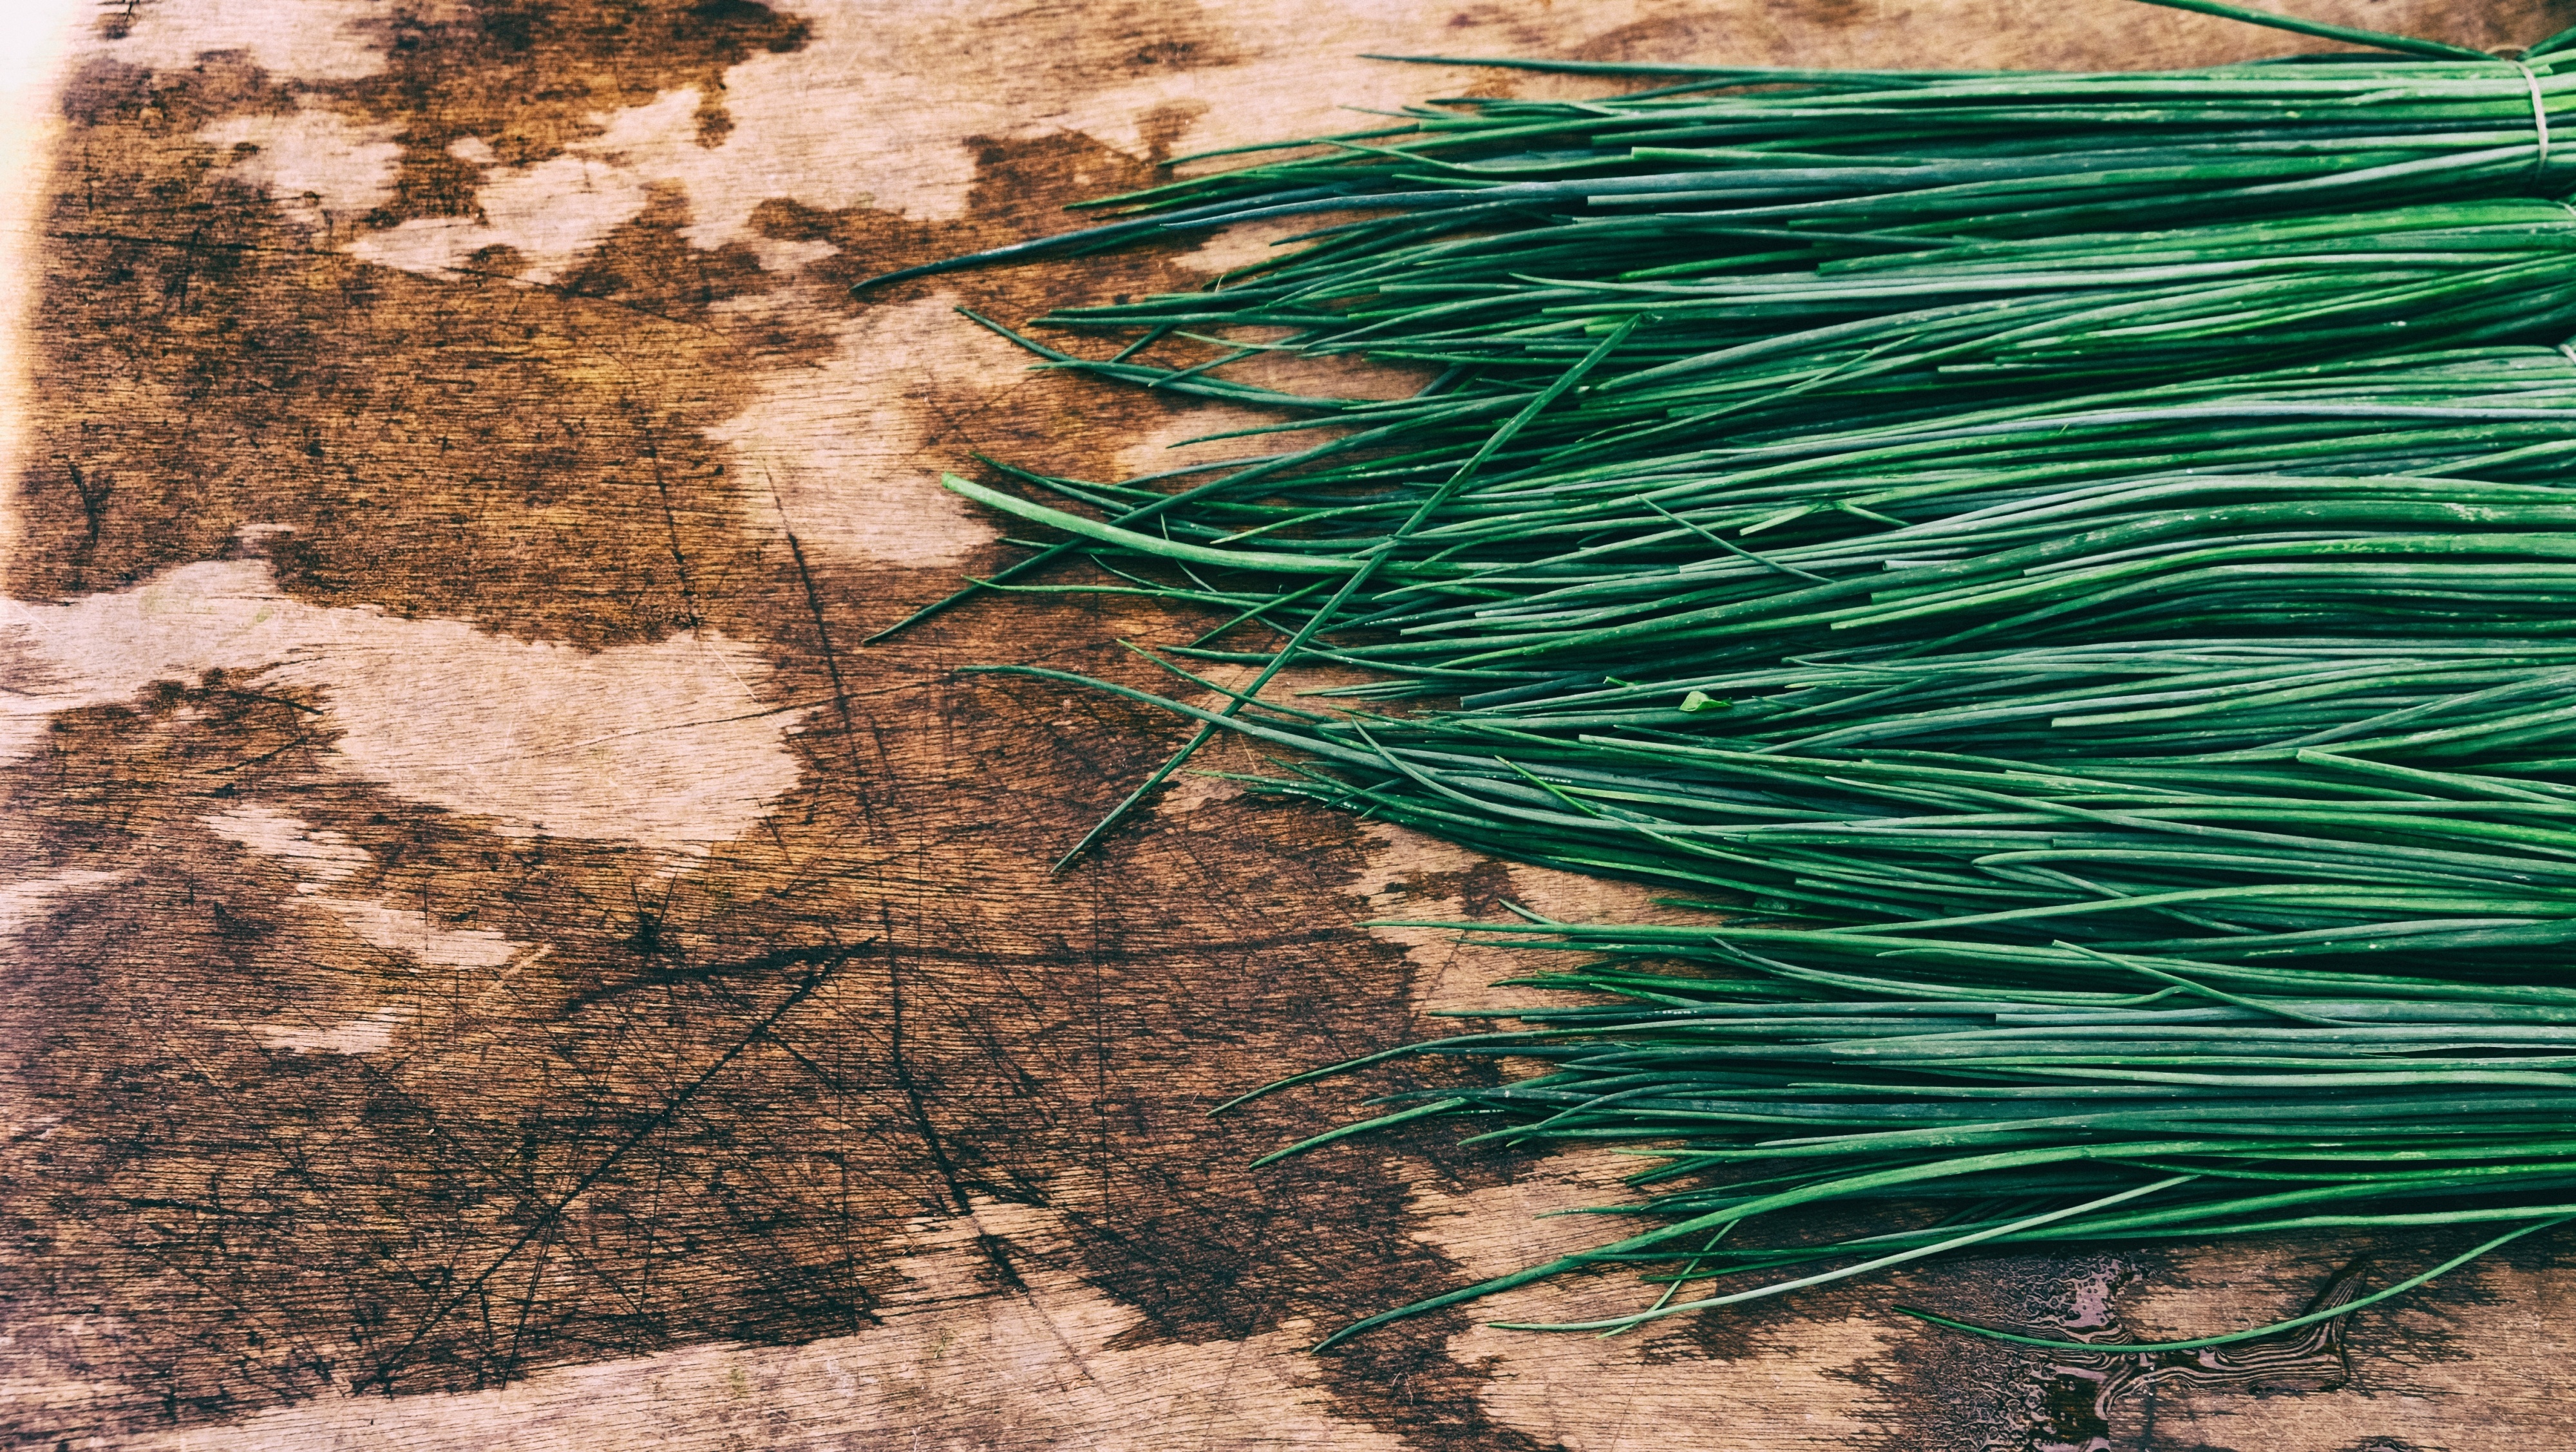
tree, grass, plant, bunch, leaf, food, green, cooking, ingredient, produce, vegetable, crop, soil, botany, chives, herbs, grass family, land plant